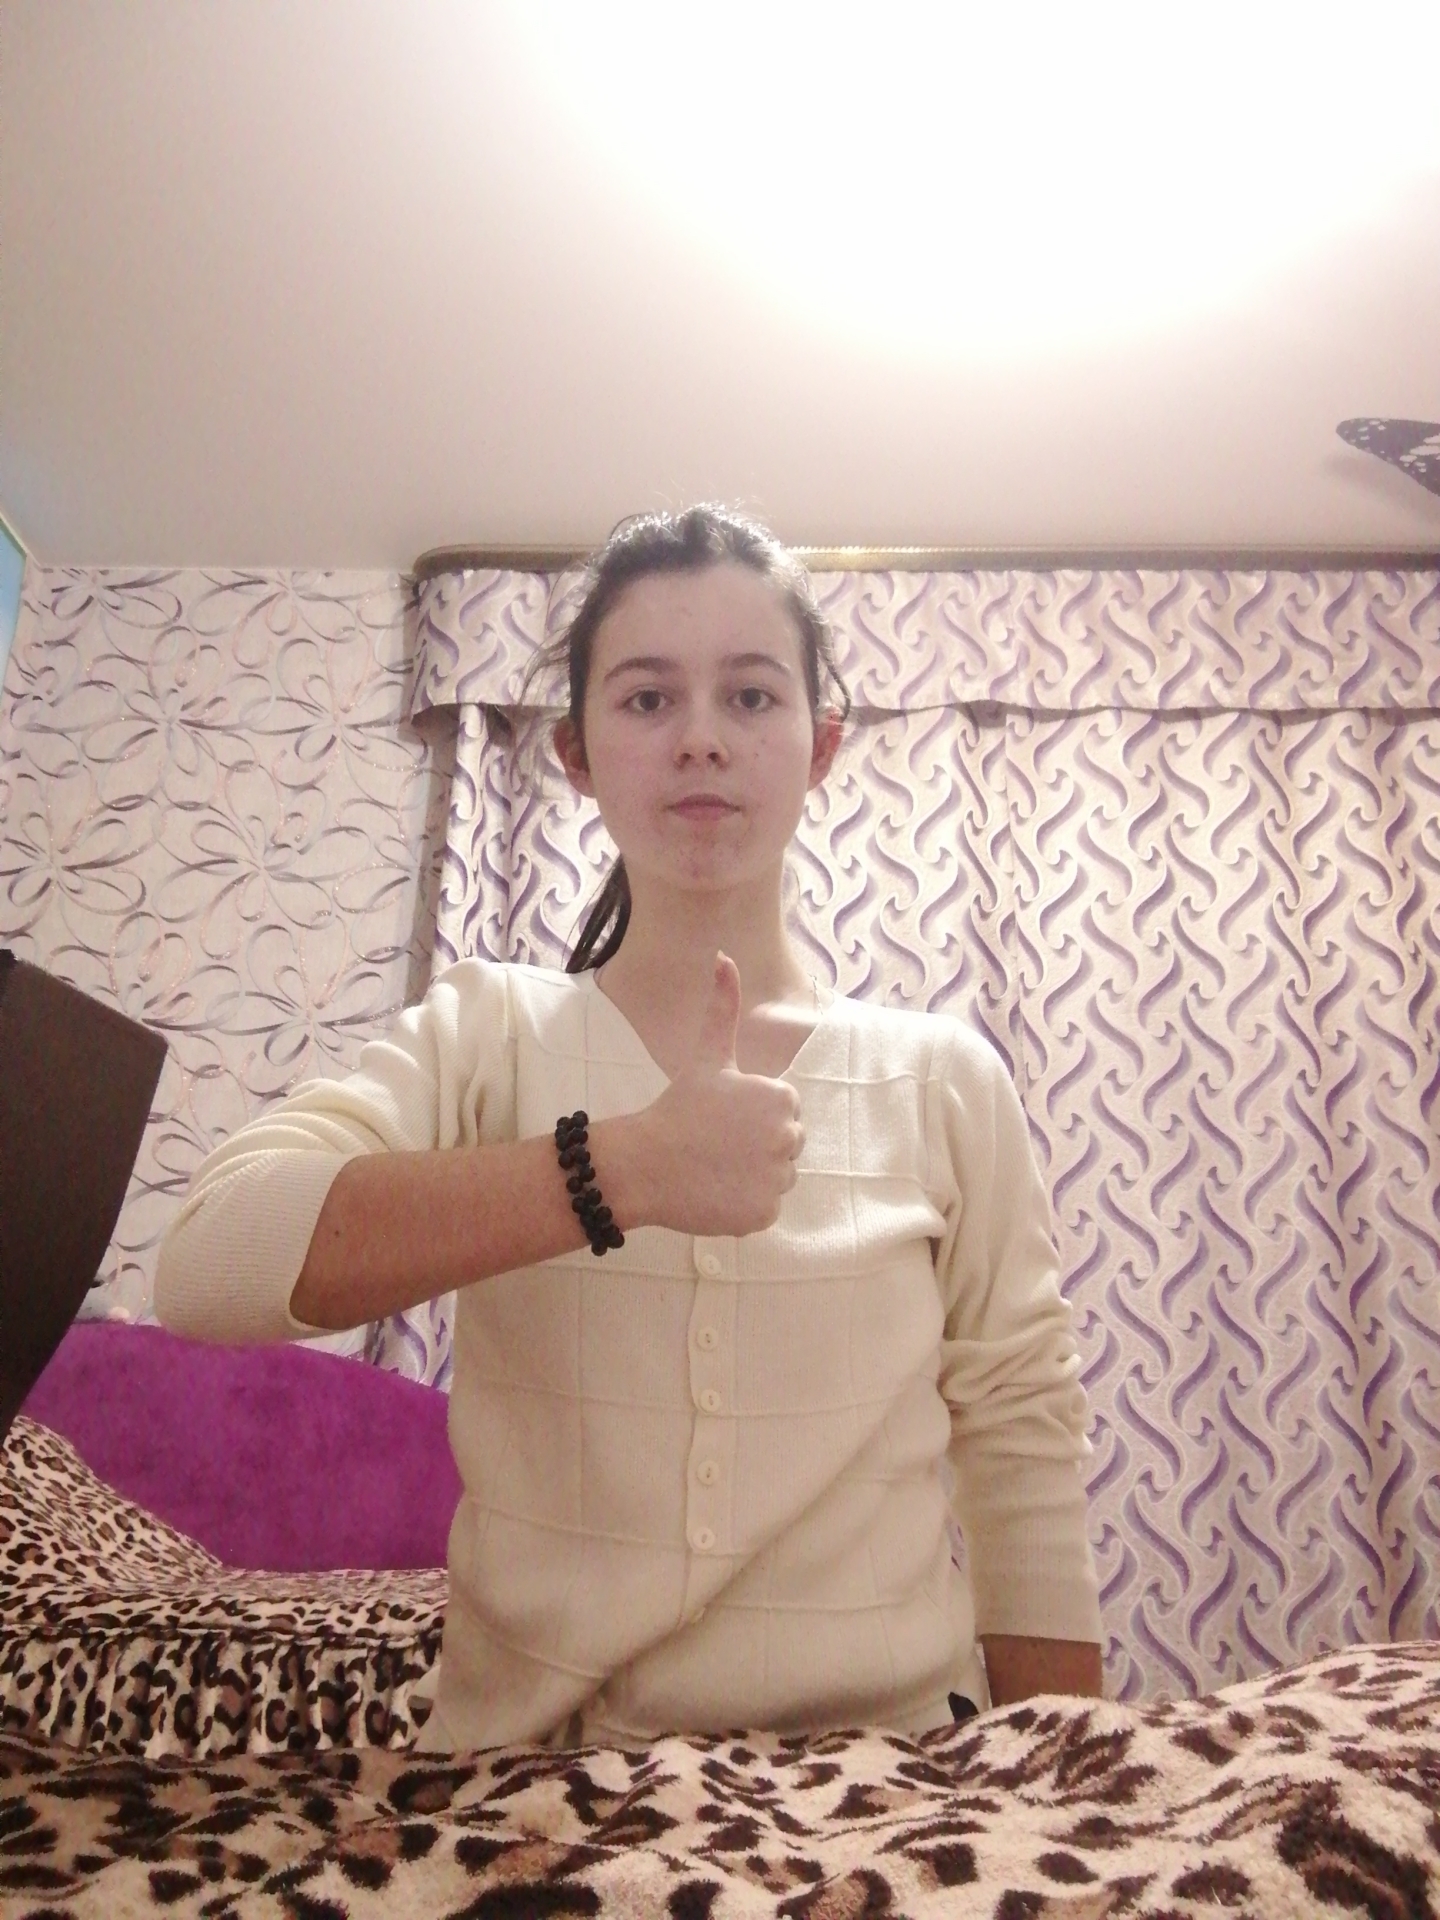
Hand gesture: like